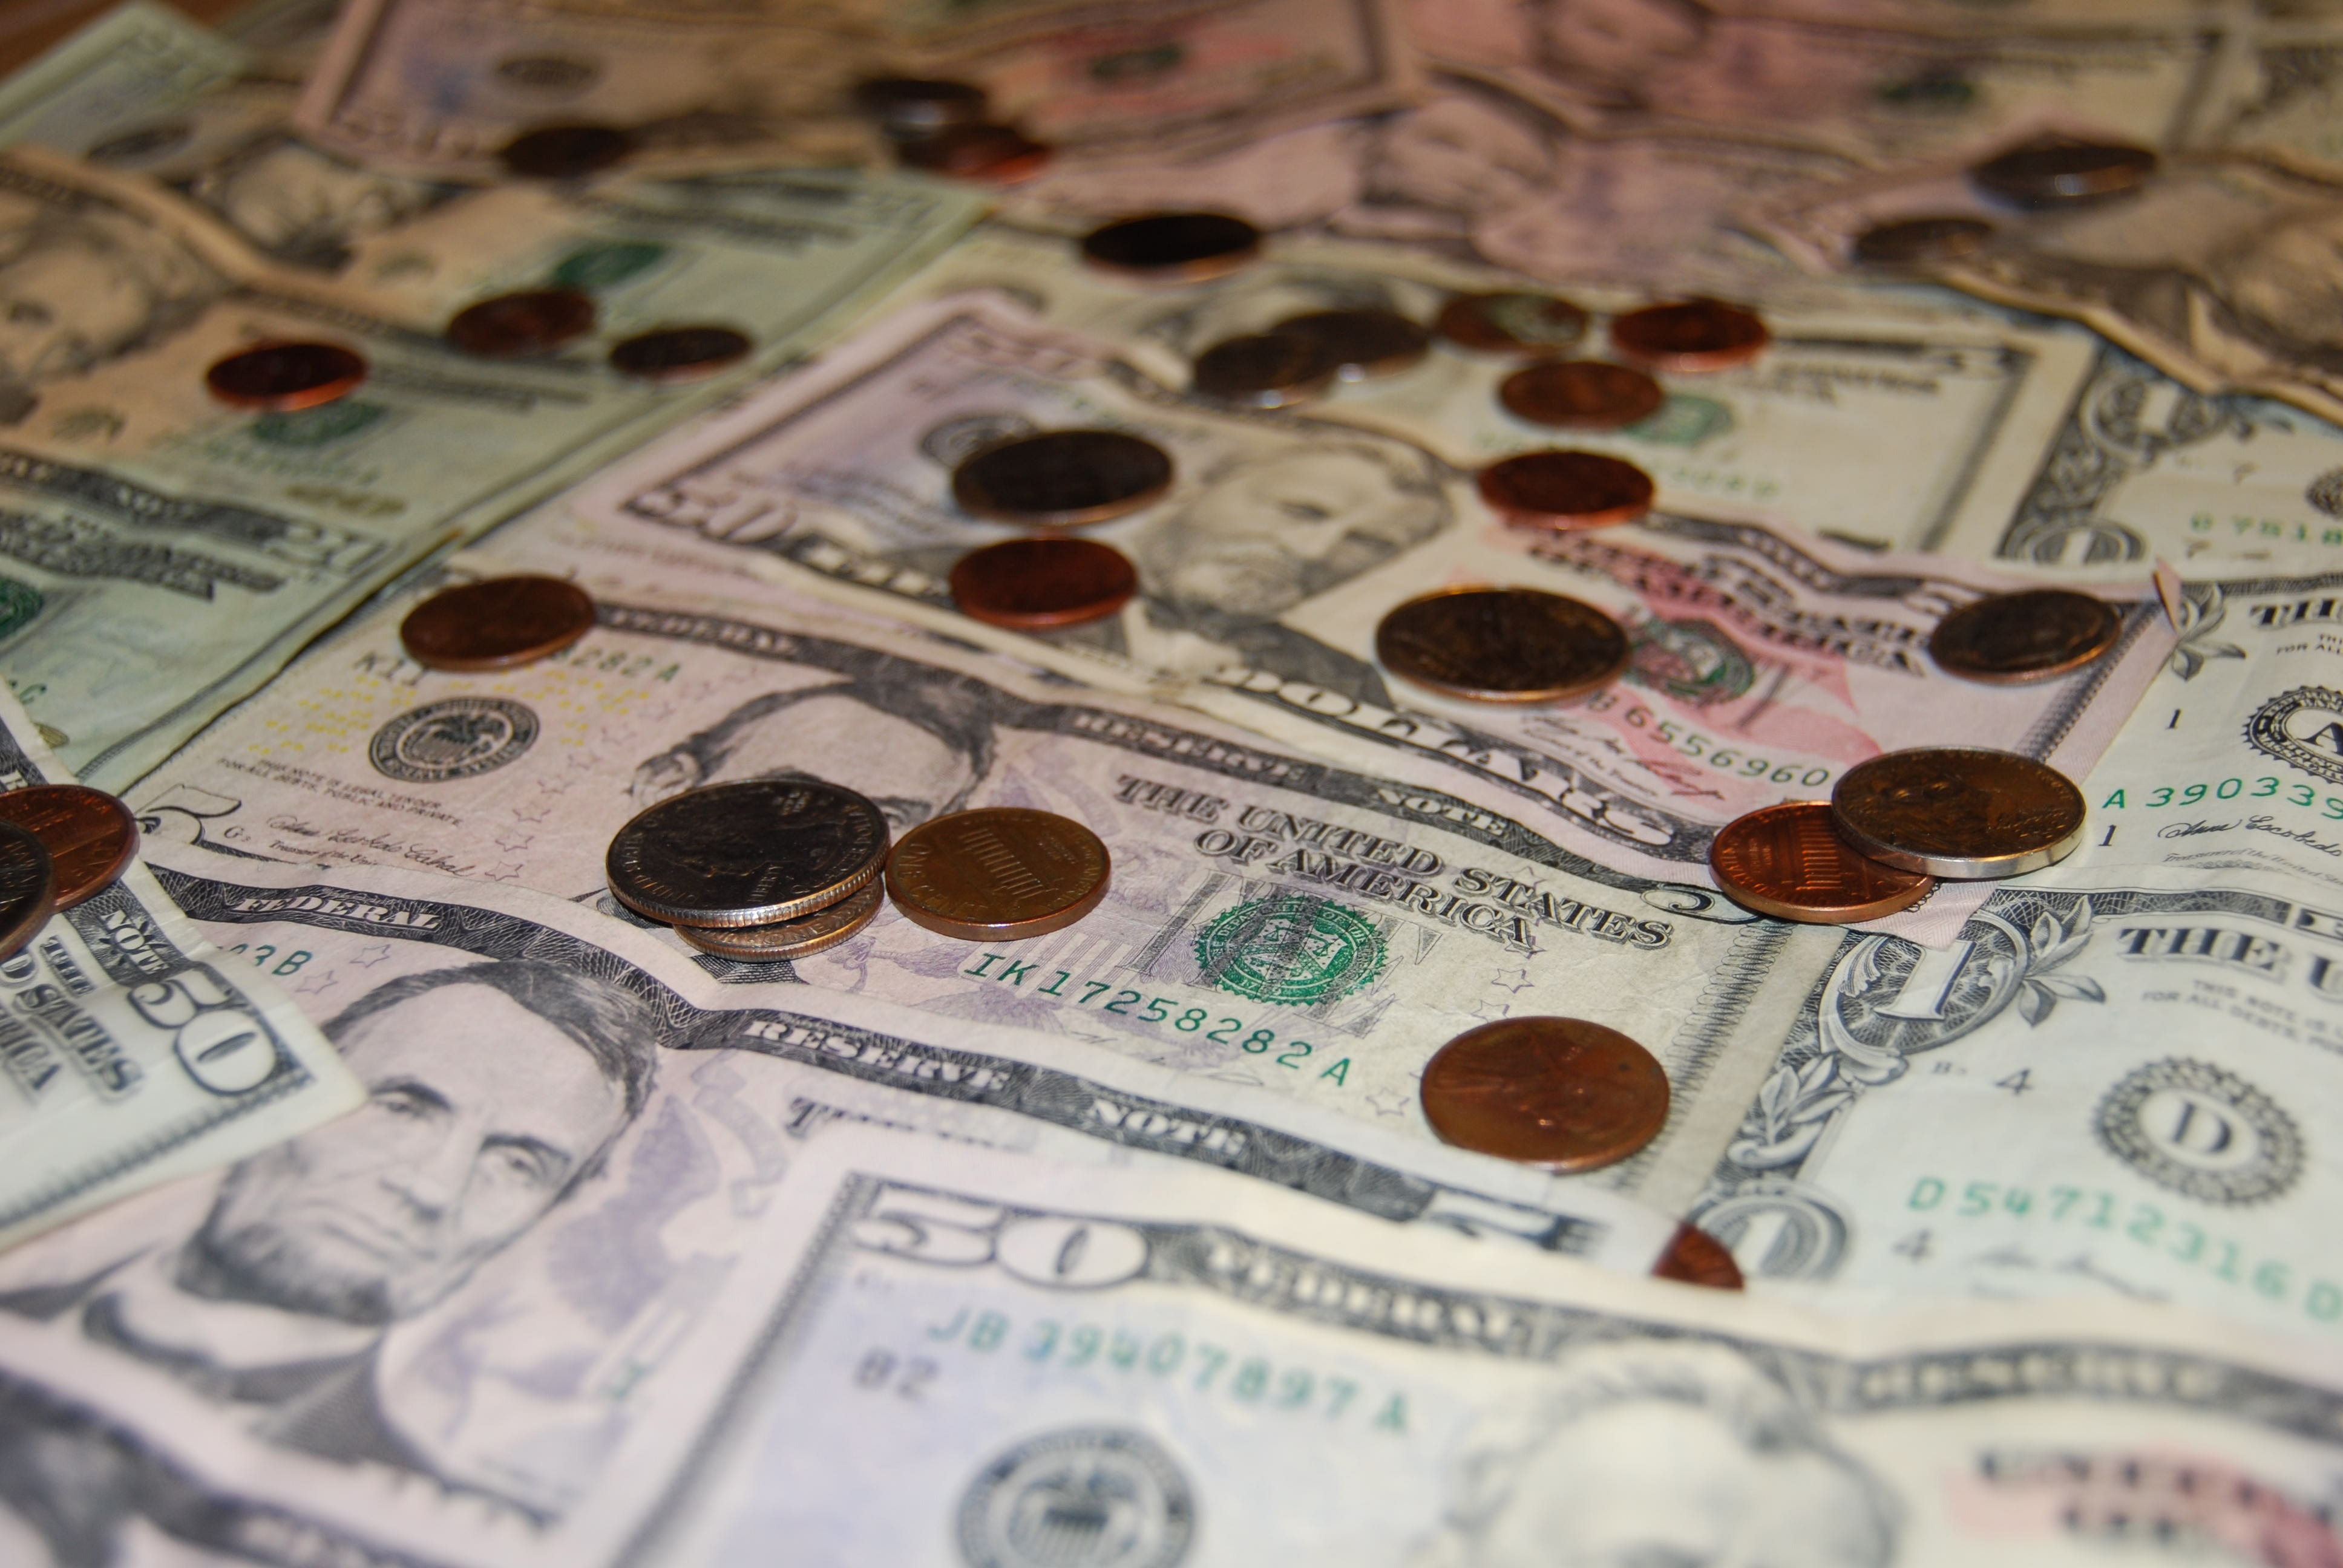
money, cash, currency, bill, rich, success, wealth